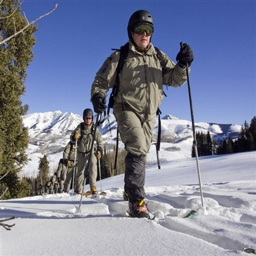
a big long line of people walking through the snow
A line of skiers moving along a trail.
A long line of skiers moving up a snowy hill.
A man hiking up the side of a snow covered hill.
Uniformed men use ski poles to hike through snow.